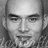
Emotion: neutral